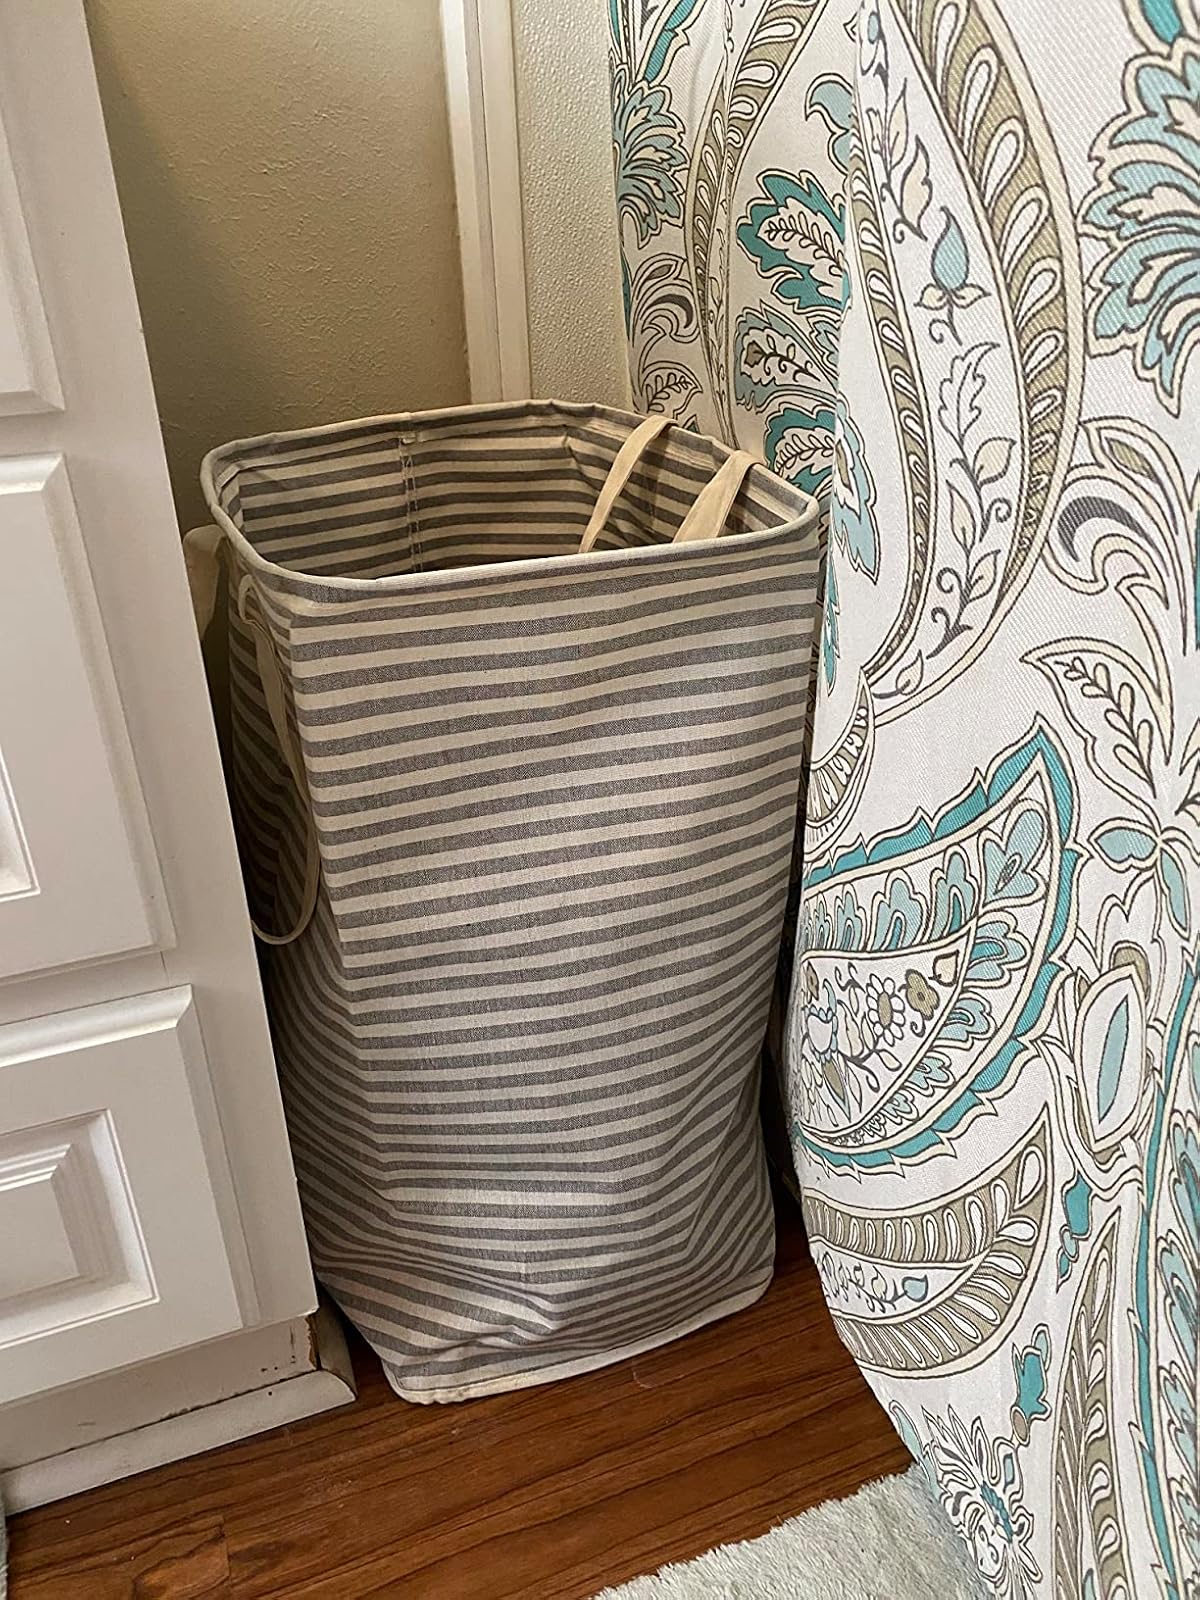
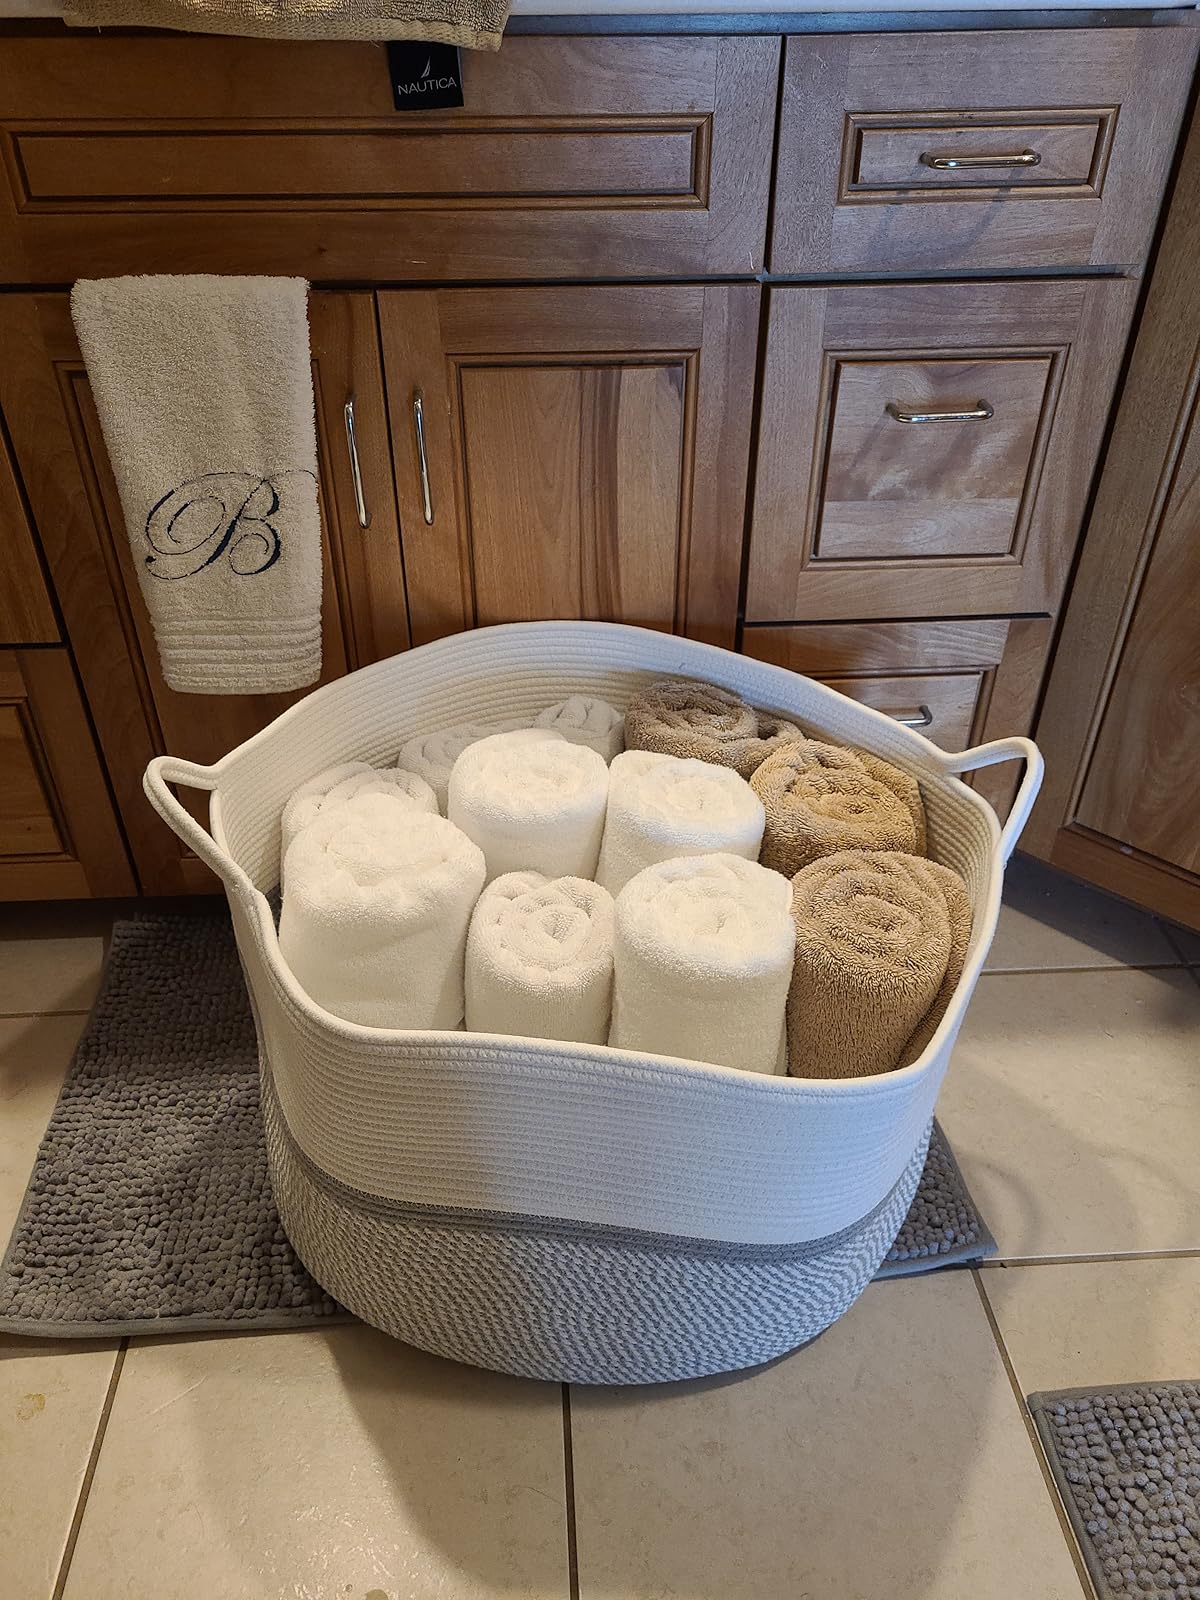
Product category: items_hamper
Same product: no